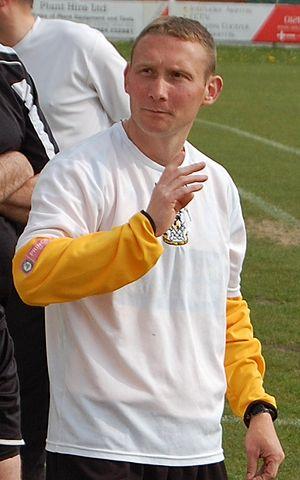
Le Carmarthen Town Football Club est un club gallois de football basé à Carmarthen évoluant en Welsh Premier League.